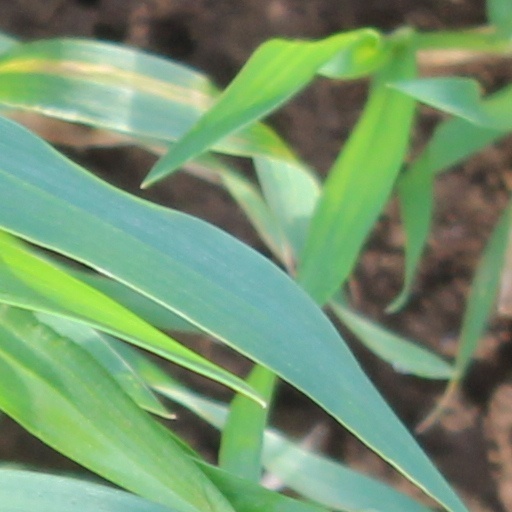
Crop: wheat